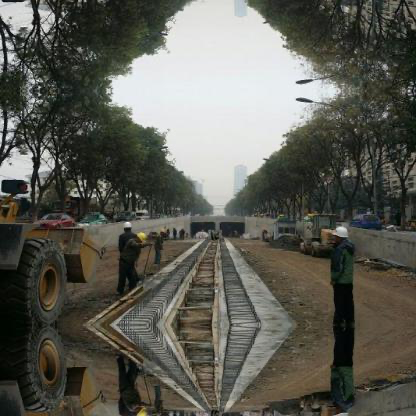
Objects in the image:
label: helmet
label: helmet
label: helmet
label: helmet
label: helmet